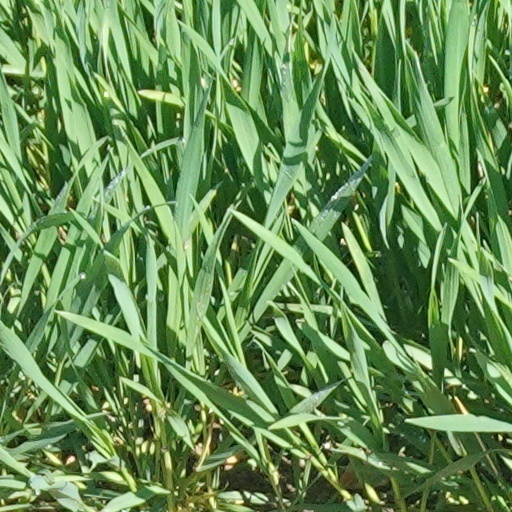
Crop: wheat